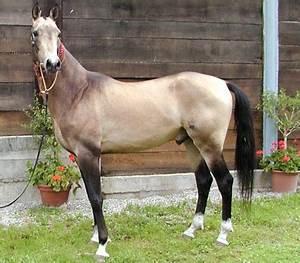
horse